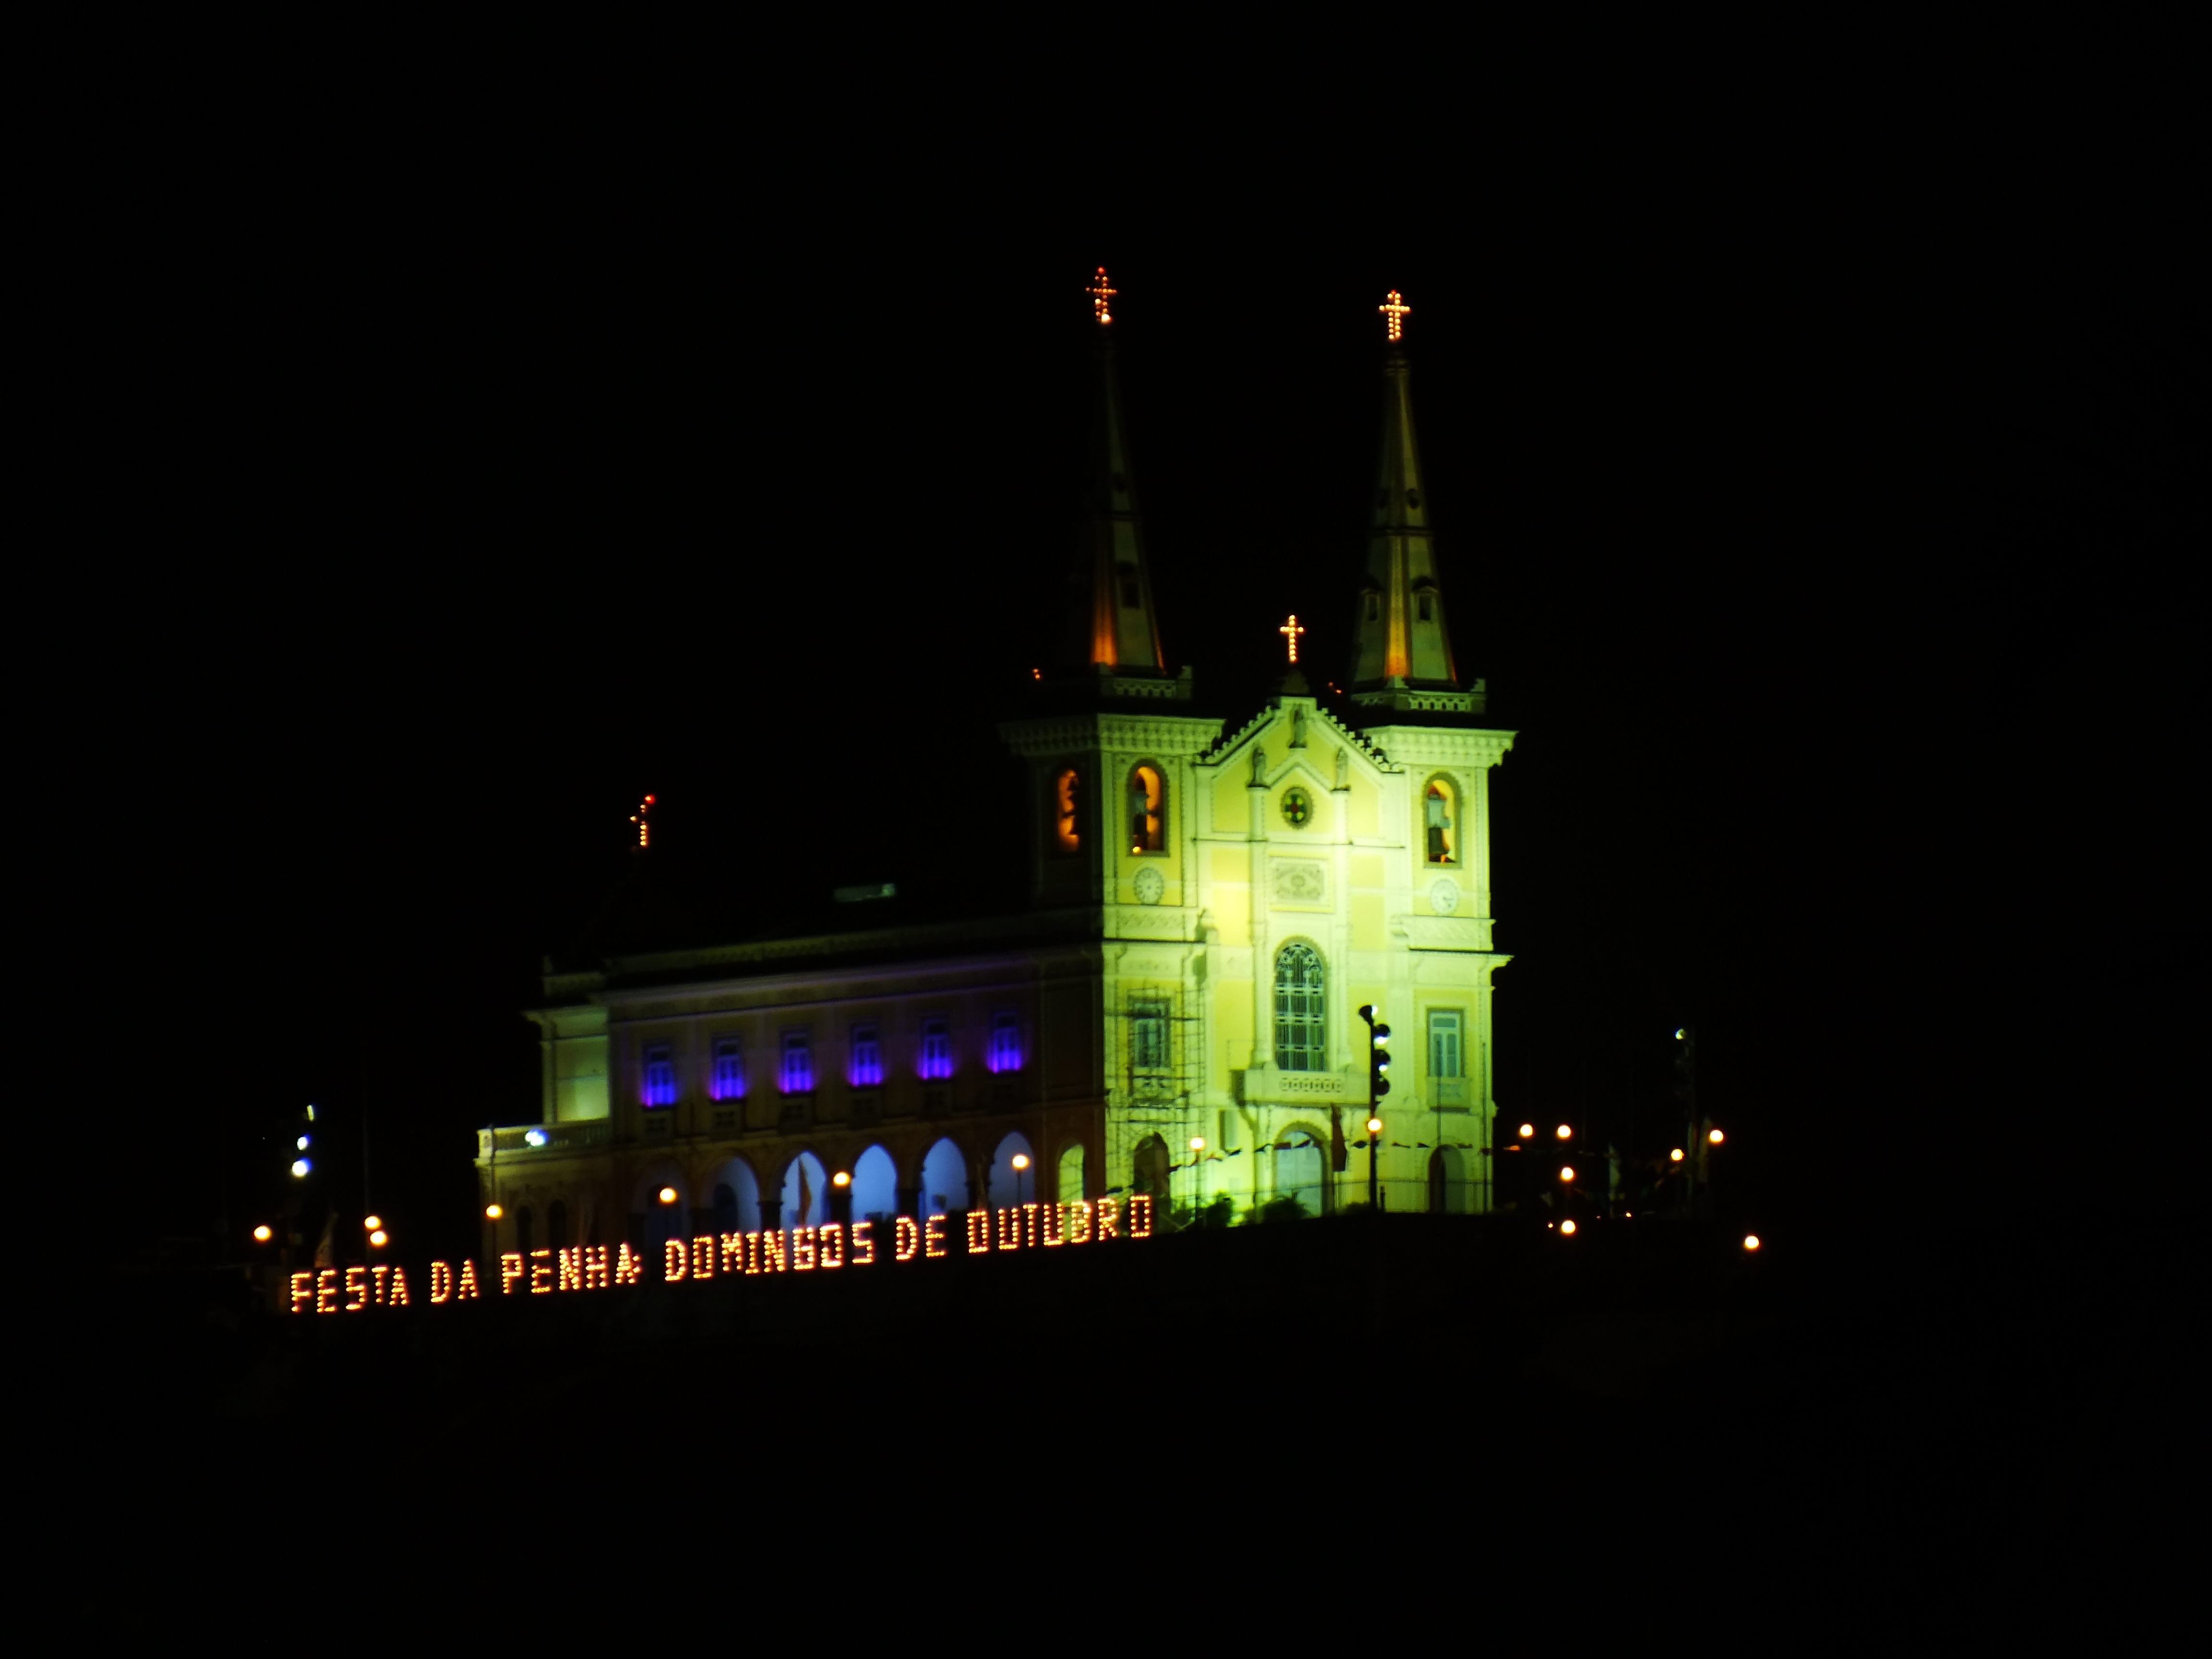
light, night, landmark, darkness, architecture, lighting, tower, tourist attraction, sky, spire, metropolis, building, midnight, city